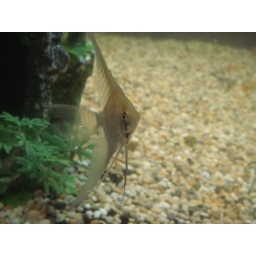
This angel fish is my favourite tropical fish in our aquarium at home